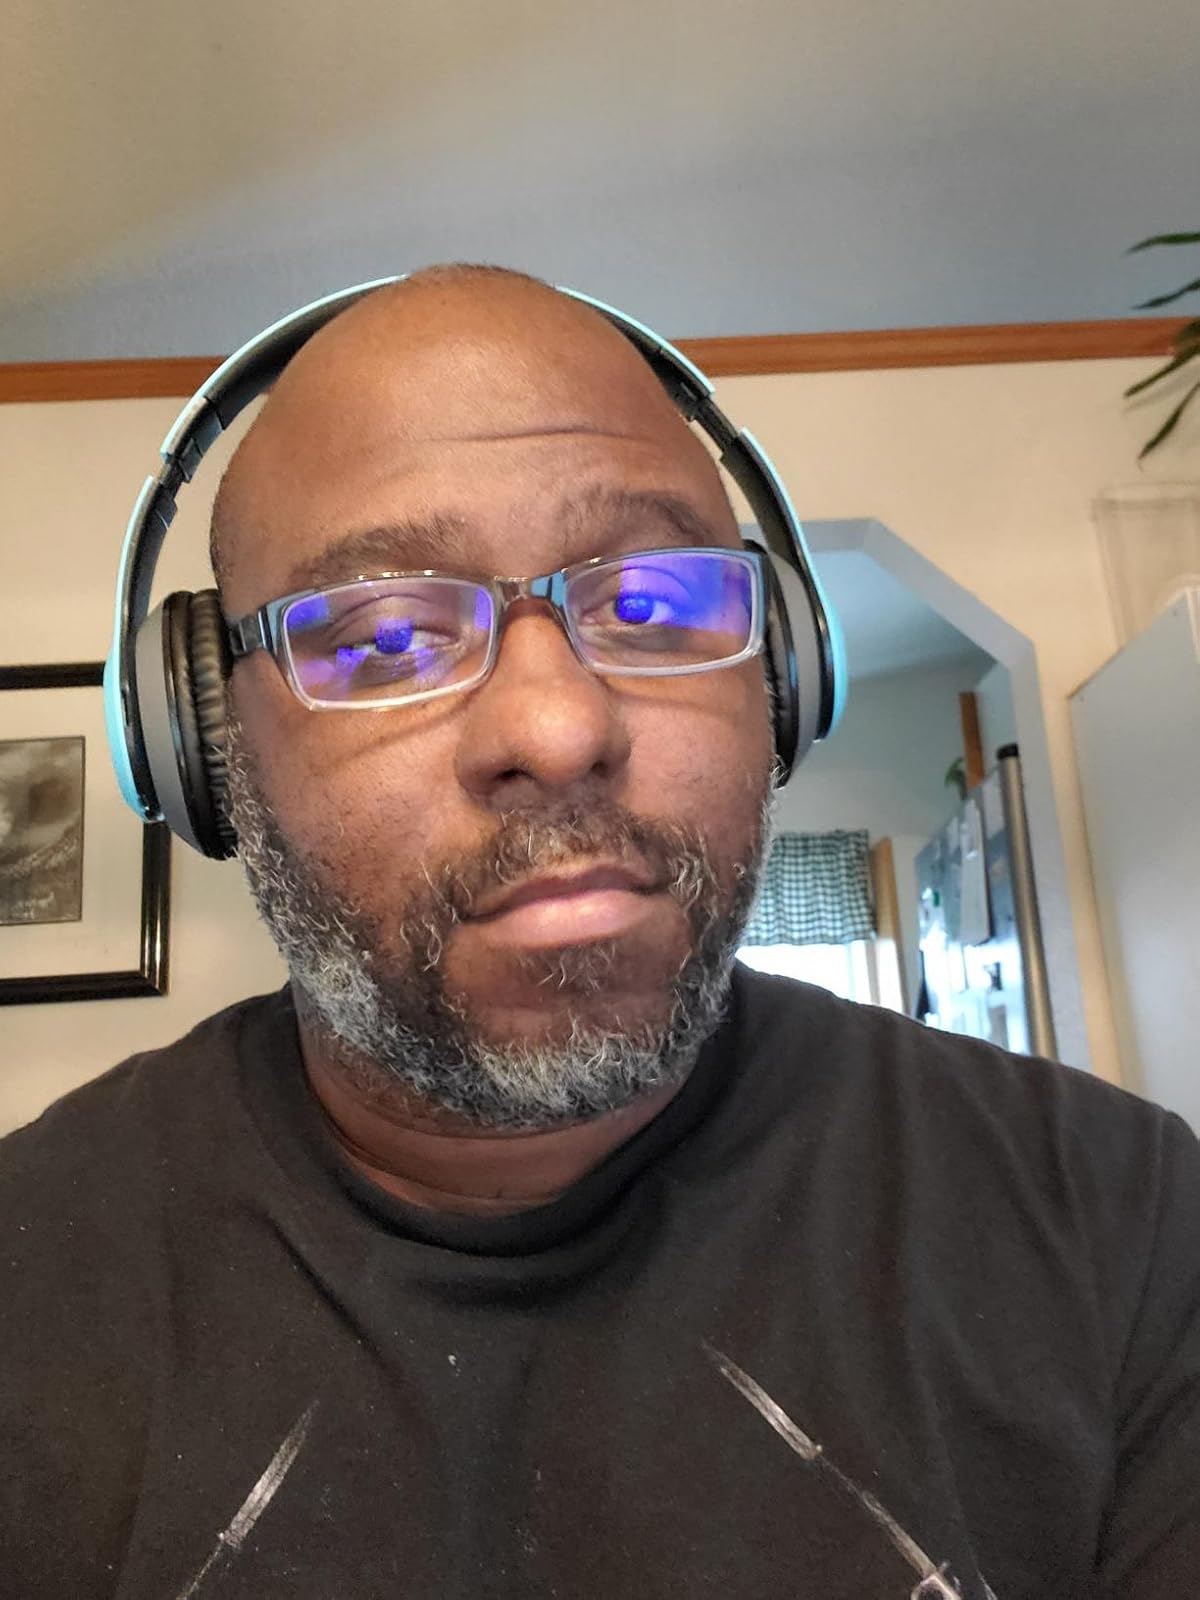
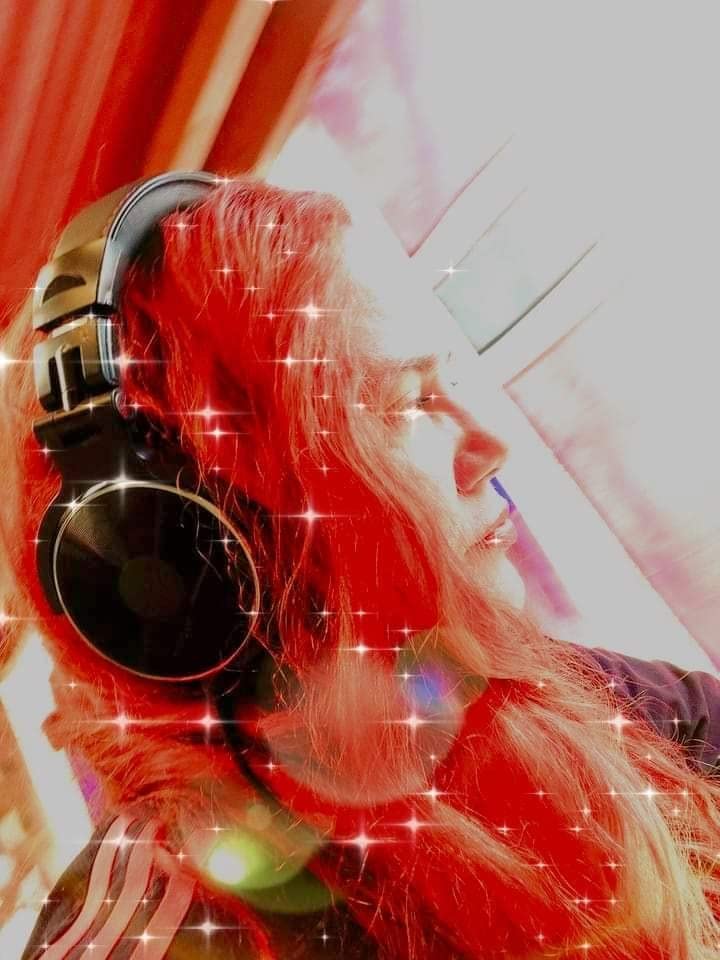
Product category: headphones
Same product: no